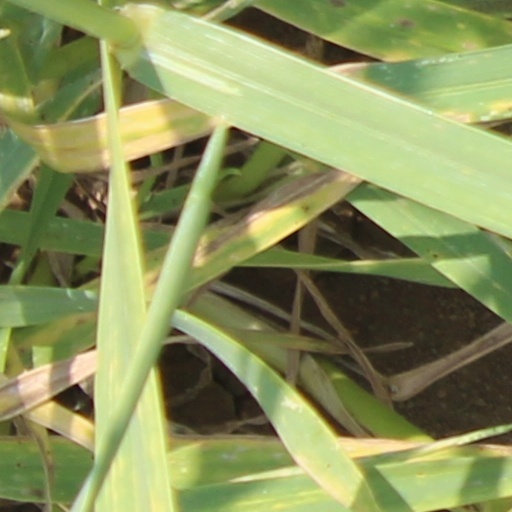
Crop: wheat